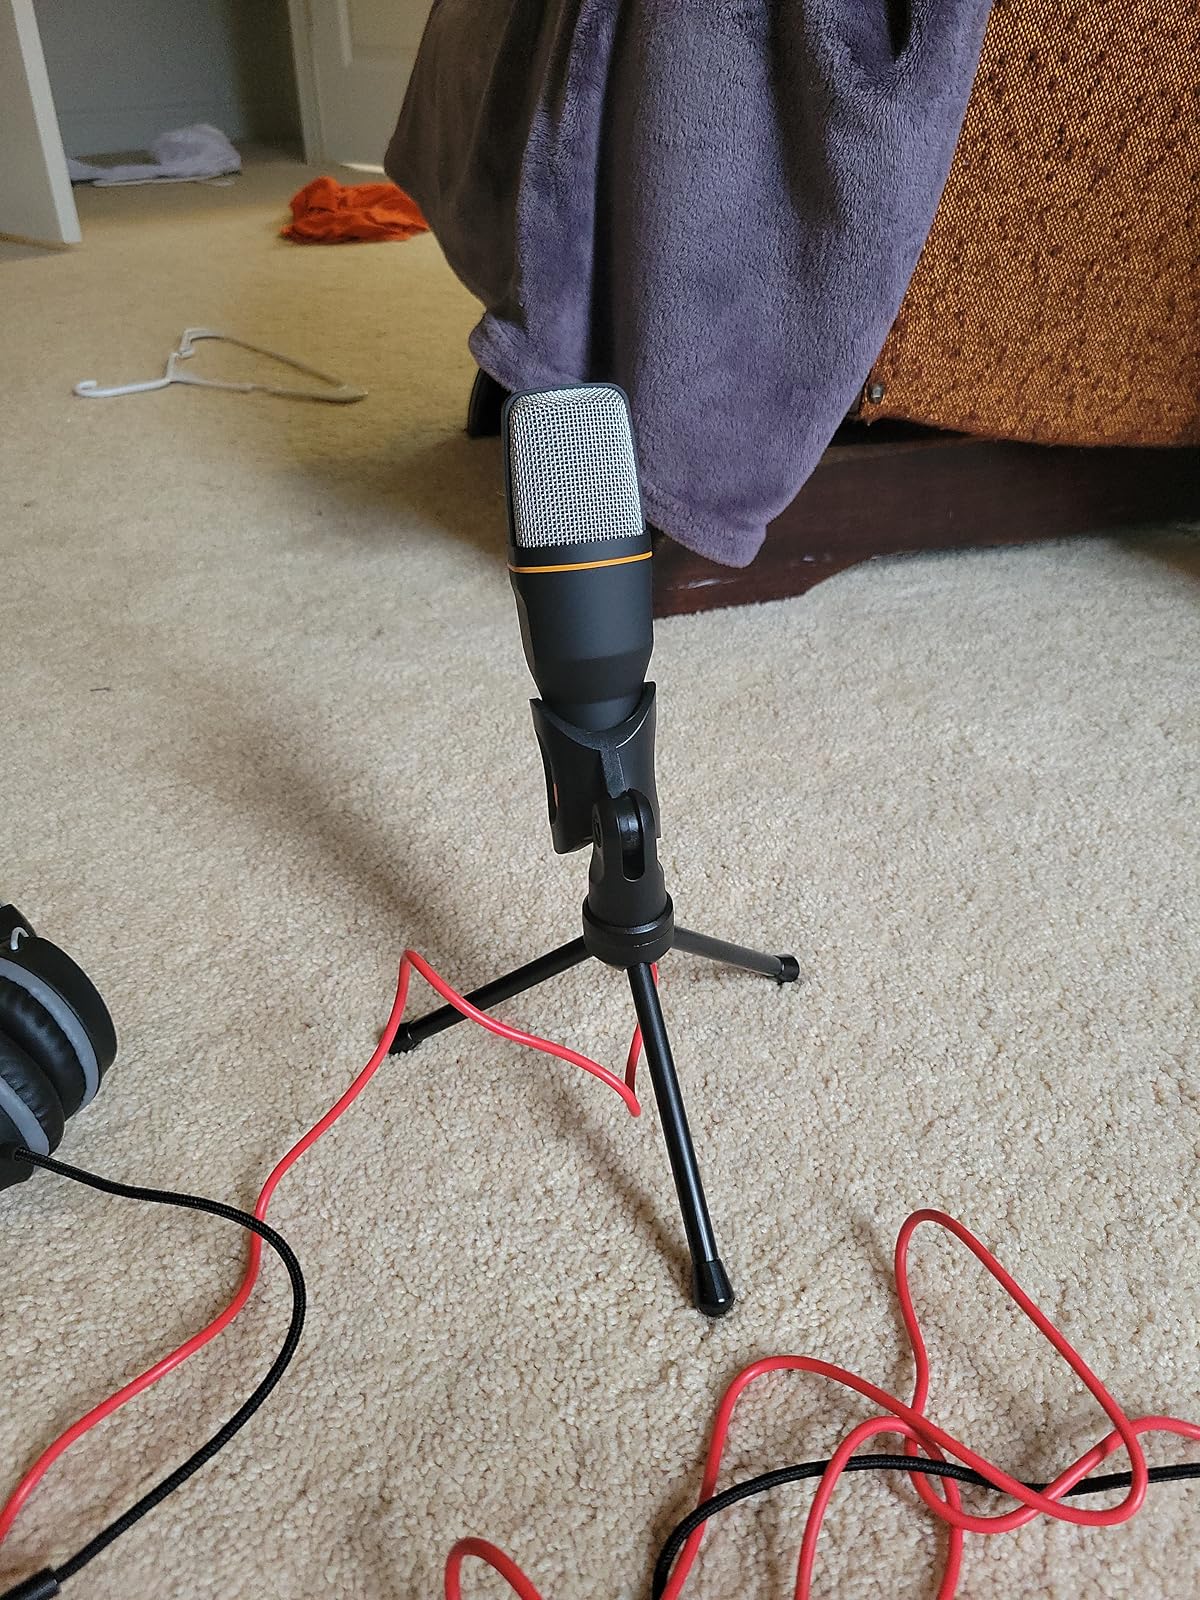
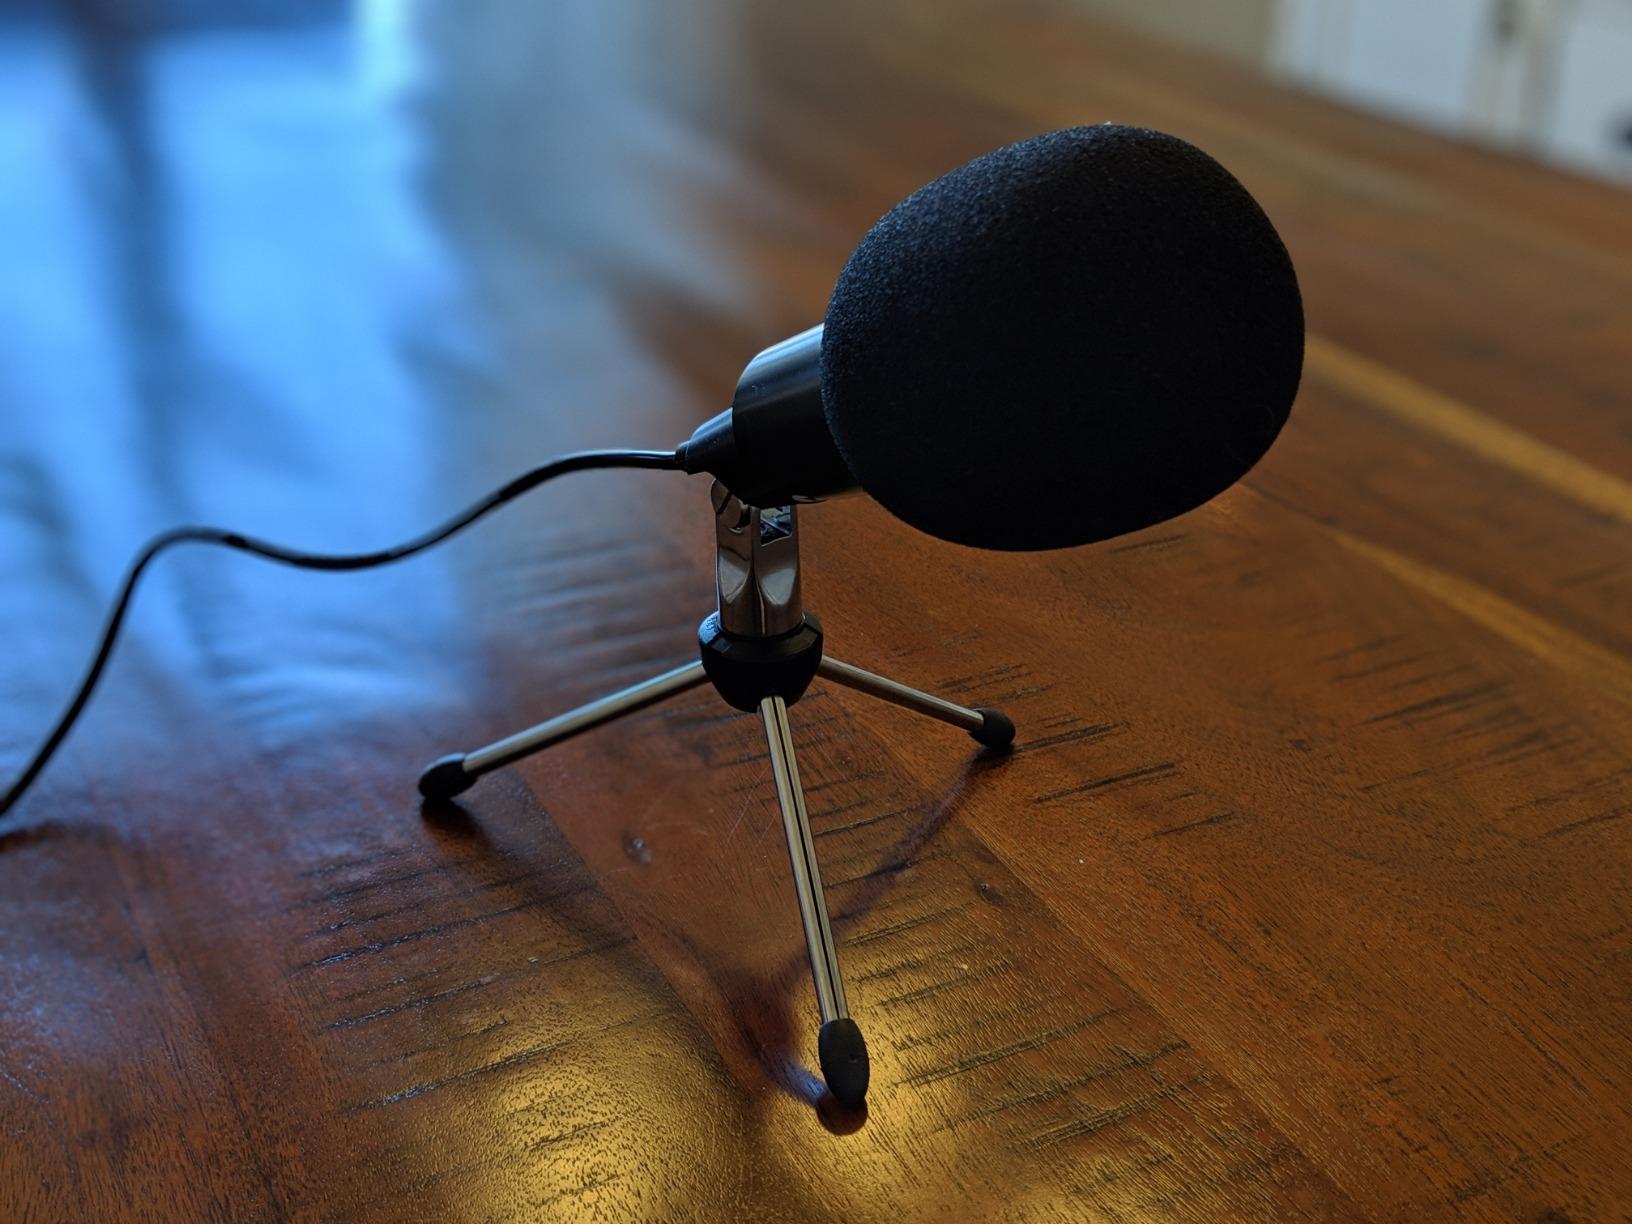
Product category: microphone
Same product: no